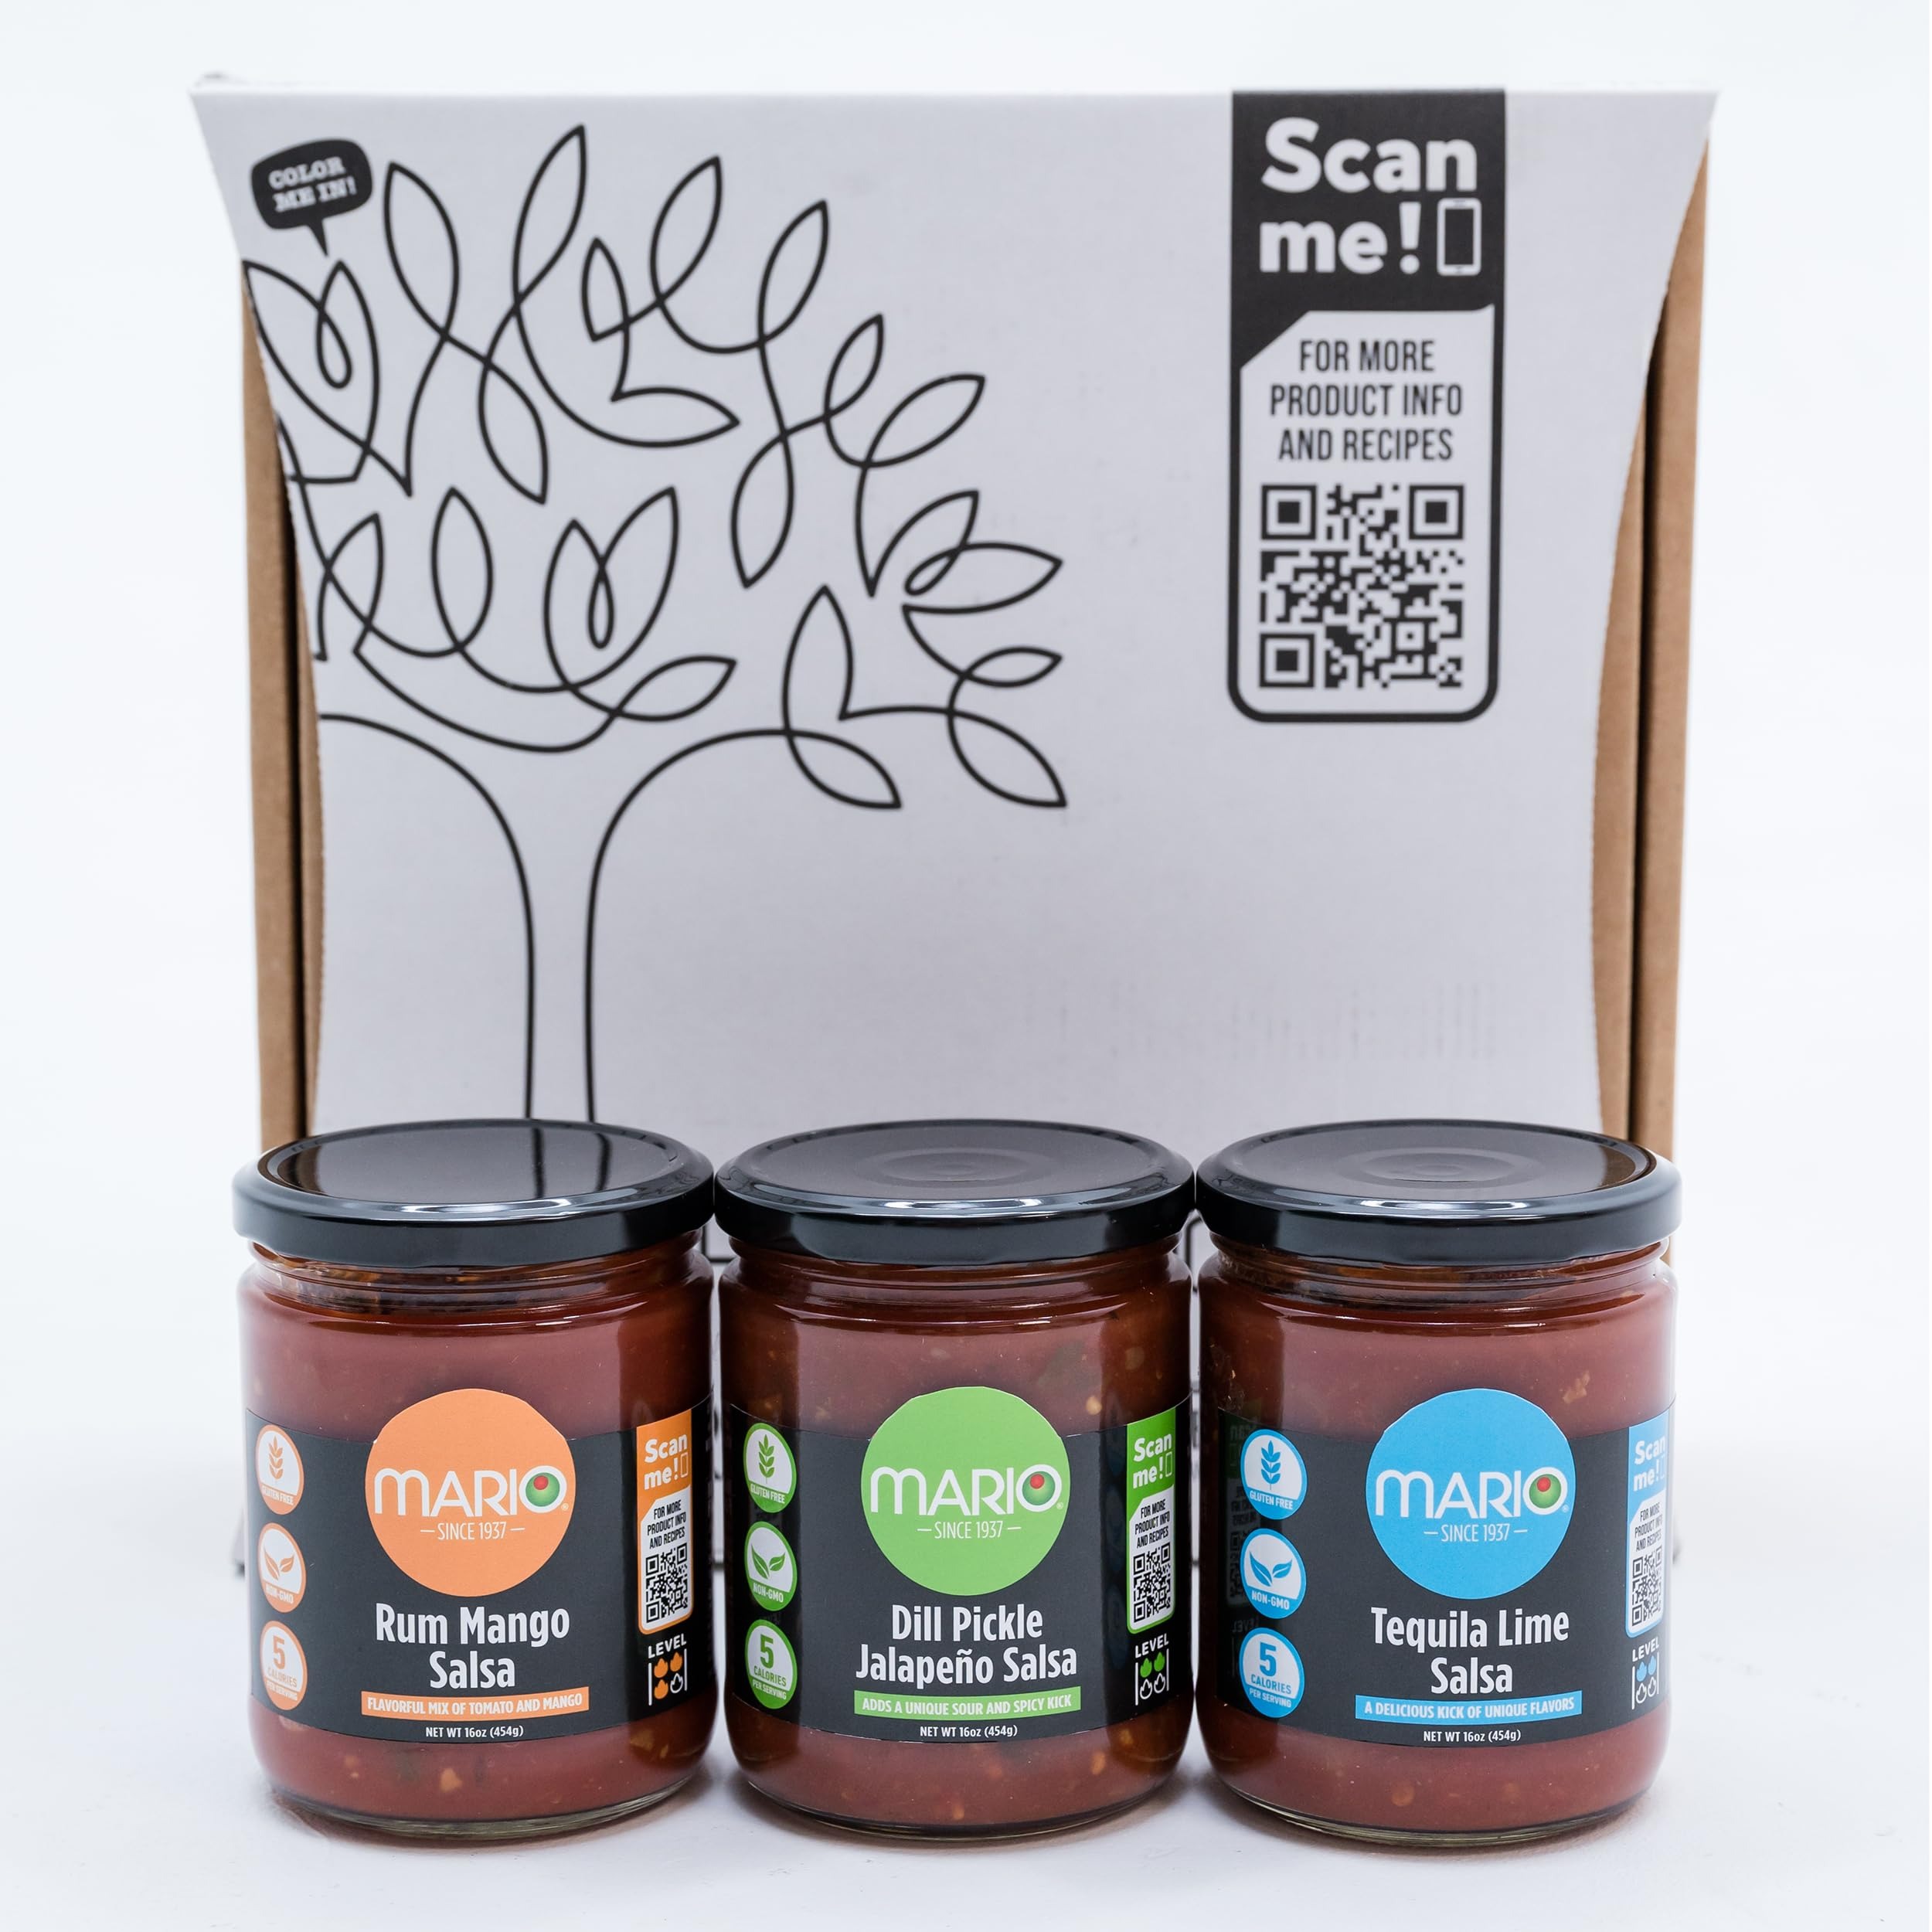
Item Name: Mario Camacho Foods Salsa Variety Pack – Keto & Vegan-Friendly Salsa in 3 Big Flavors – Tequila Lime, Dill Pickle & Rum Mango Salsa - 16oz Jars (Pack of 3)
Bullet Point 1: Bold juicy flavor: Our Mario salsa adds just the right amount of zing to your next meal; carefully crafted with the finest ingredients, these salsas are here to spice up your favorite recipes
Bullet Point 2: Delicious variety: This variety pack is great for a party, with tequila lime, rum mango and dill pickle salsas; with fresh salsa flavor, they are great to pair with gluten-free chips for quick and easy gluten-free snacks
Bullet Point 3: Keto and vegan-friendly : Mario salsas are not only keto and vegan-friendly, but they’re also Non-GMO, gluten-free, cholesterol-free, and kosher
Bullet Point 4: More ways to enjoy: At Mario Camacho, our lineup of specialty foods also includes stuffed peppers, capers, onions, olive oil, maraschino cherries, jam, preserves, and herbal medicinal tea
Bullet Point 5: Innovation and social responsibility: We strive to bring you delicious food in packaging that is a delight to use, leaves little to no footprint on the environment, and gives back to our employees, the community, and our world
Value: 1.0
Unit: Count

Price: 32